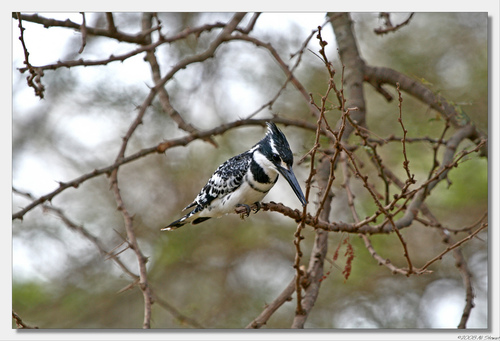
the bird has a very long bill relative to its body.
a white bodied bird with black details across chest, wings and head, also features a very long pointed beak and crest of feathers on head.
this bird has a white belly and superciliary with black crown and a long narrow bill.
this bird has a white belly/ the bill is long and flat, with white and black covering the rest of the body
this bird is white and black in color with a very large black beak, and black eye rings.
this colorful bird has a long blue beak, a blue crown, a white cheek patch, blue and white wings and reticule, a white belly, a black and white breast, and dark feet.
this small black and white bird has a white belly with black markings on the breast, mottled wings and a very long bill.
this bird is small with a large black beak, spiky feathers at the back of the head, mostly white underside, and black and white striping throughout the body.
this black and white bird has a very long and flat black beak that sticks straight out from it's head.
this bird has wings that are black and has a long bill
Species: Pied Kingfisher